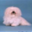
Label: dog